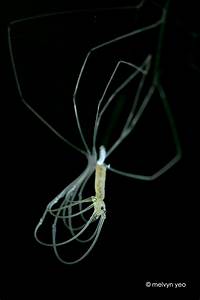
Label: spider